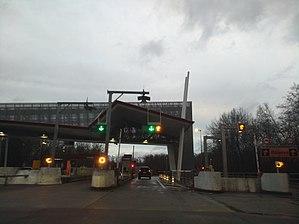
Arrivée au péage de Soirans (Côte-d'Or, France), sur l'autoroute A39, à la sortie 5.
Soirans est une commune française située dans l'arrondissement de Dijon du département de la Côte-d'Or en région Bourgogne-Franche-Comté.